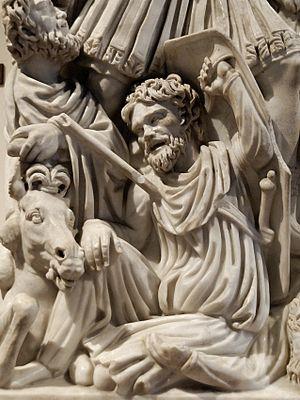
Barbare vaincu, détail du sarcophage «
Les Goths ou Gots sont un peuple germanique dont les deux branches, les Ostrogoths et les Wisigoths, engagées à maintes reprises dans des guerres contre et avec Rome pendant la période des grandes invasions de la fin de l'Antiquité, constituent au Vᵉ siècle en Europe occidentale leurs propres royaumes, qui s'effondreront respectivement en 553 et 711 sauf le nord de l'Espagne. L'origine des Goths est controversée. Au IIIᵉ siècle, formant un seul peuple, ils sont fixés dans la région des actuelles Ukraine et Biélorussie. Après un premier affrontement avec l'Empire romain dans le sud-est de l'Europe, ils se séparent en deux groupes : les Greutunges à l'est et les Tervinges à l'ouest, plus couramment désignés comme Ostrogoths et Wisigoths, c'est-à-dire Goths de l'est et de l'ouest respectivement.